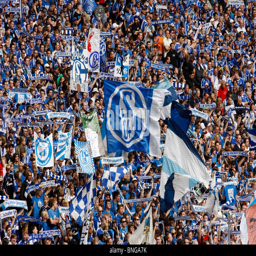
football , soccer , supporter , in the stadium